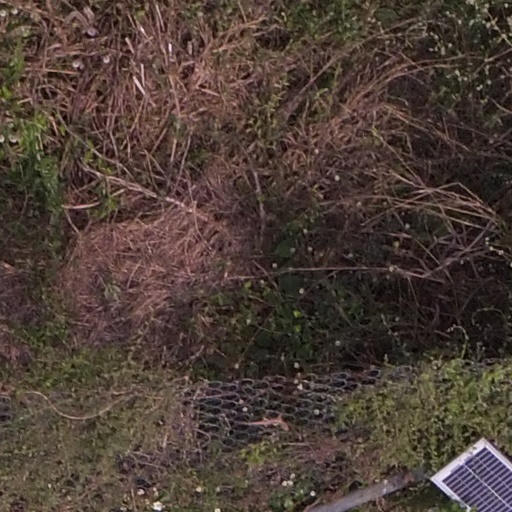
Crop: maize; corn